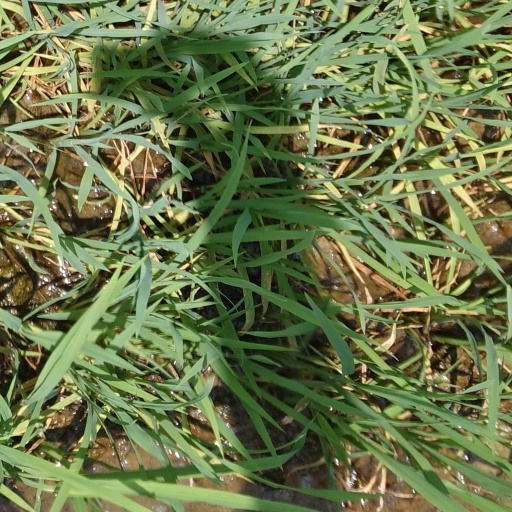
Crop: rice